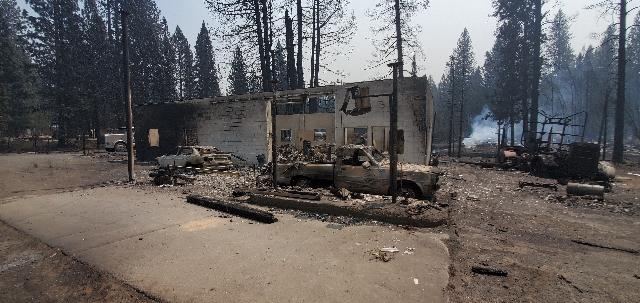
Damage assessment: destroyed